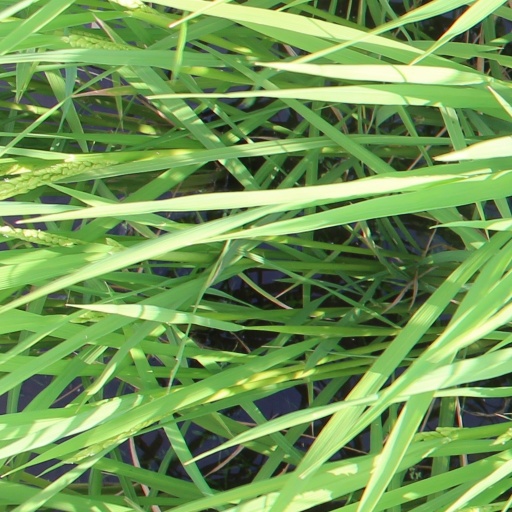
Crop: rice